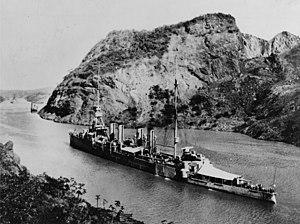
L'USS Omaha (CL-4) est un croiseur léger, navire de tête de sa classe construit pour l'United States Navy au début des années 1920. Le croiseur est le deuxième navire à porter le nom d'Omaha, plus grande ville de l'État du Nebraska.